Setia Alam

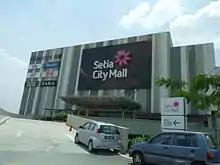
Setia City Mall, Setia Alam

Setia Alam is a township located in Shah Alam, Selangor, Malaysia. It is accessible via Setia Alam Highway from the New Klang Valley Expressway (NKVE) since the interchange opened on 14 July 2006. Setia Alam is also accessible from the Federal Highway and Klang via Jalan Meru. This township is developed by S P Setia Berhad.